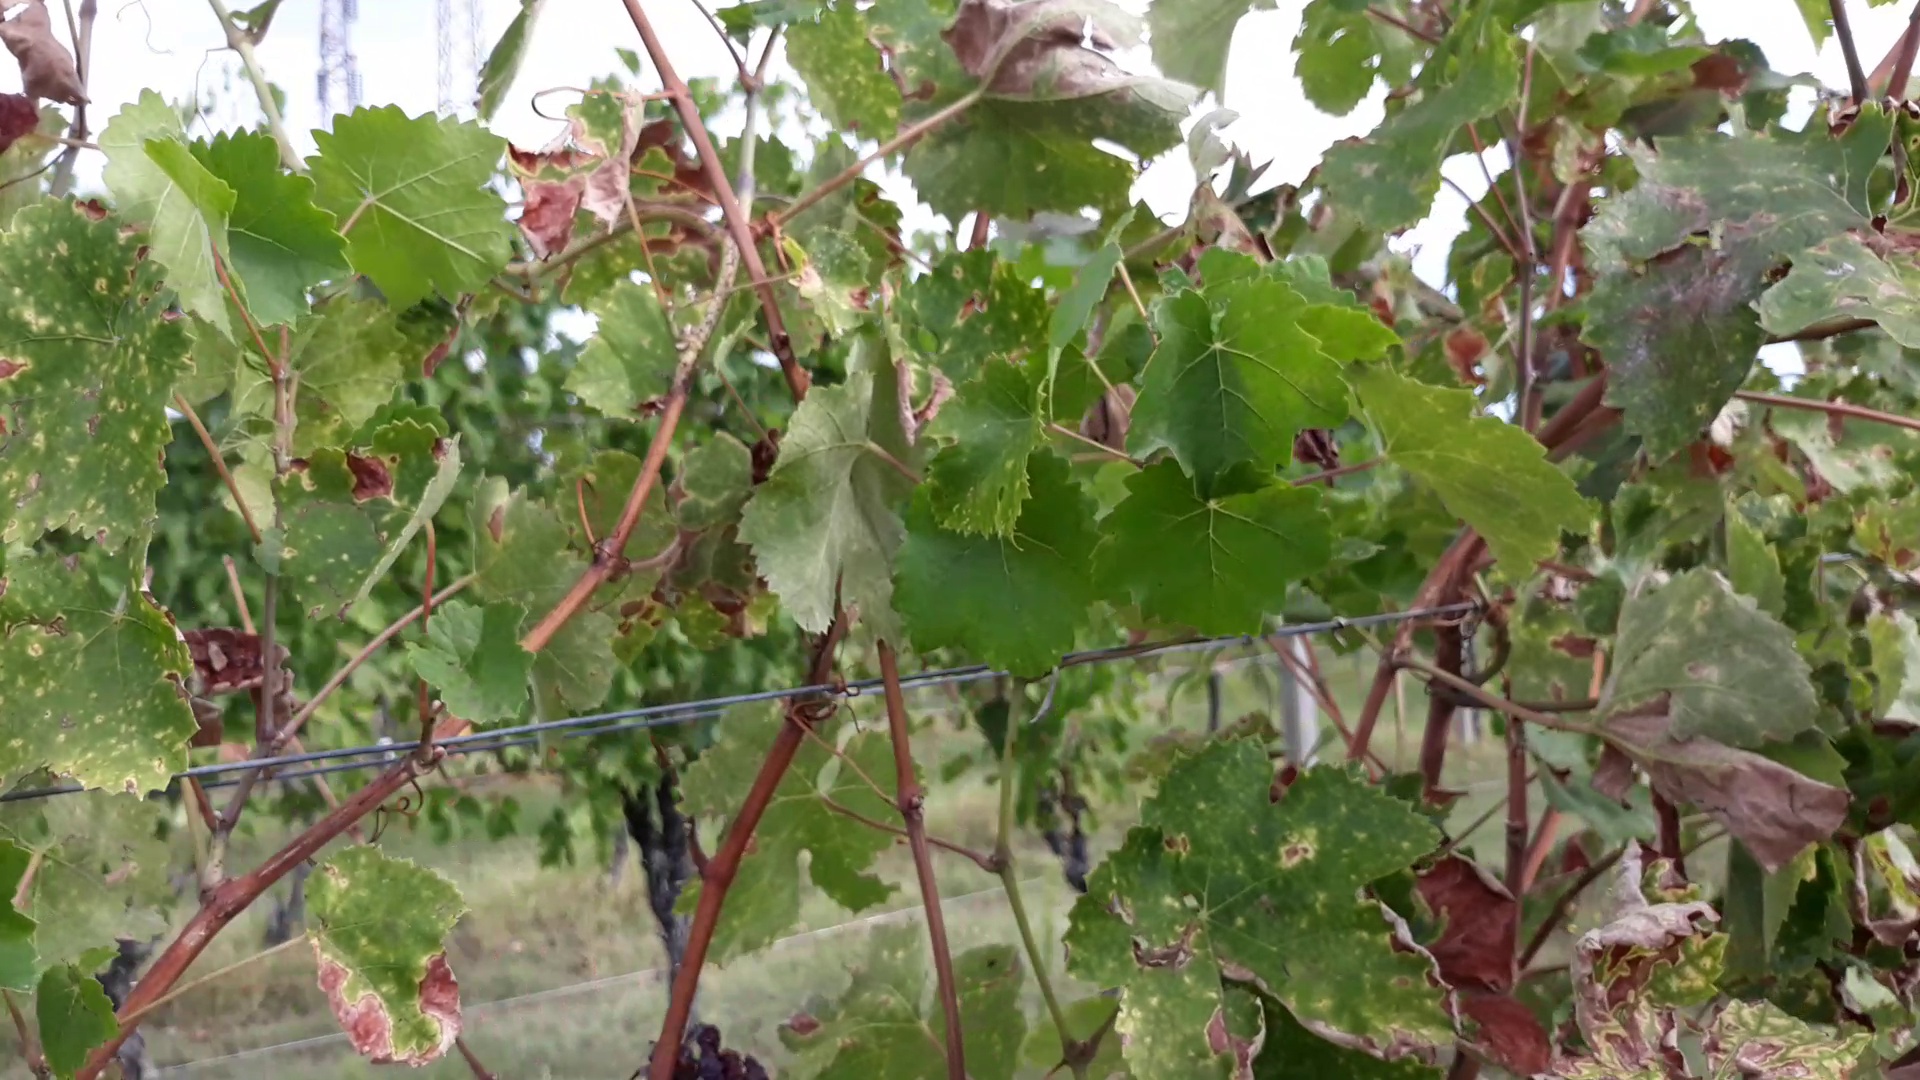
Label: esca